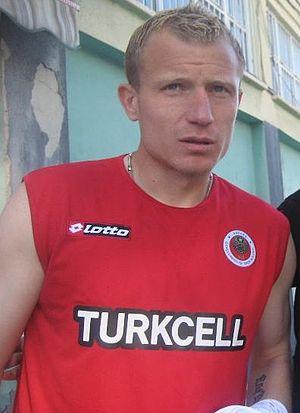
Serdar Kulbilge est un footballeur turc.